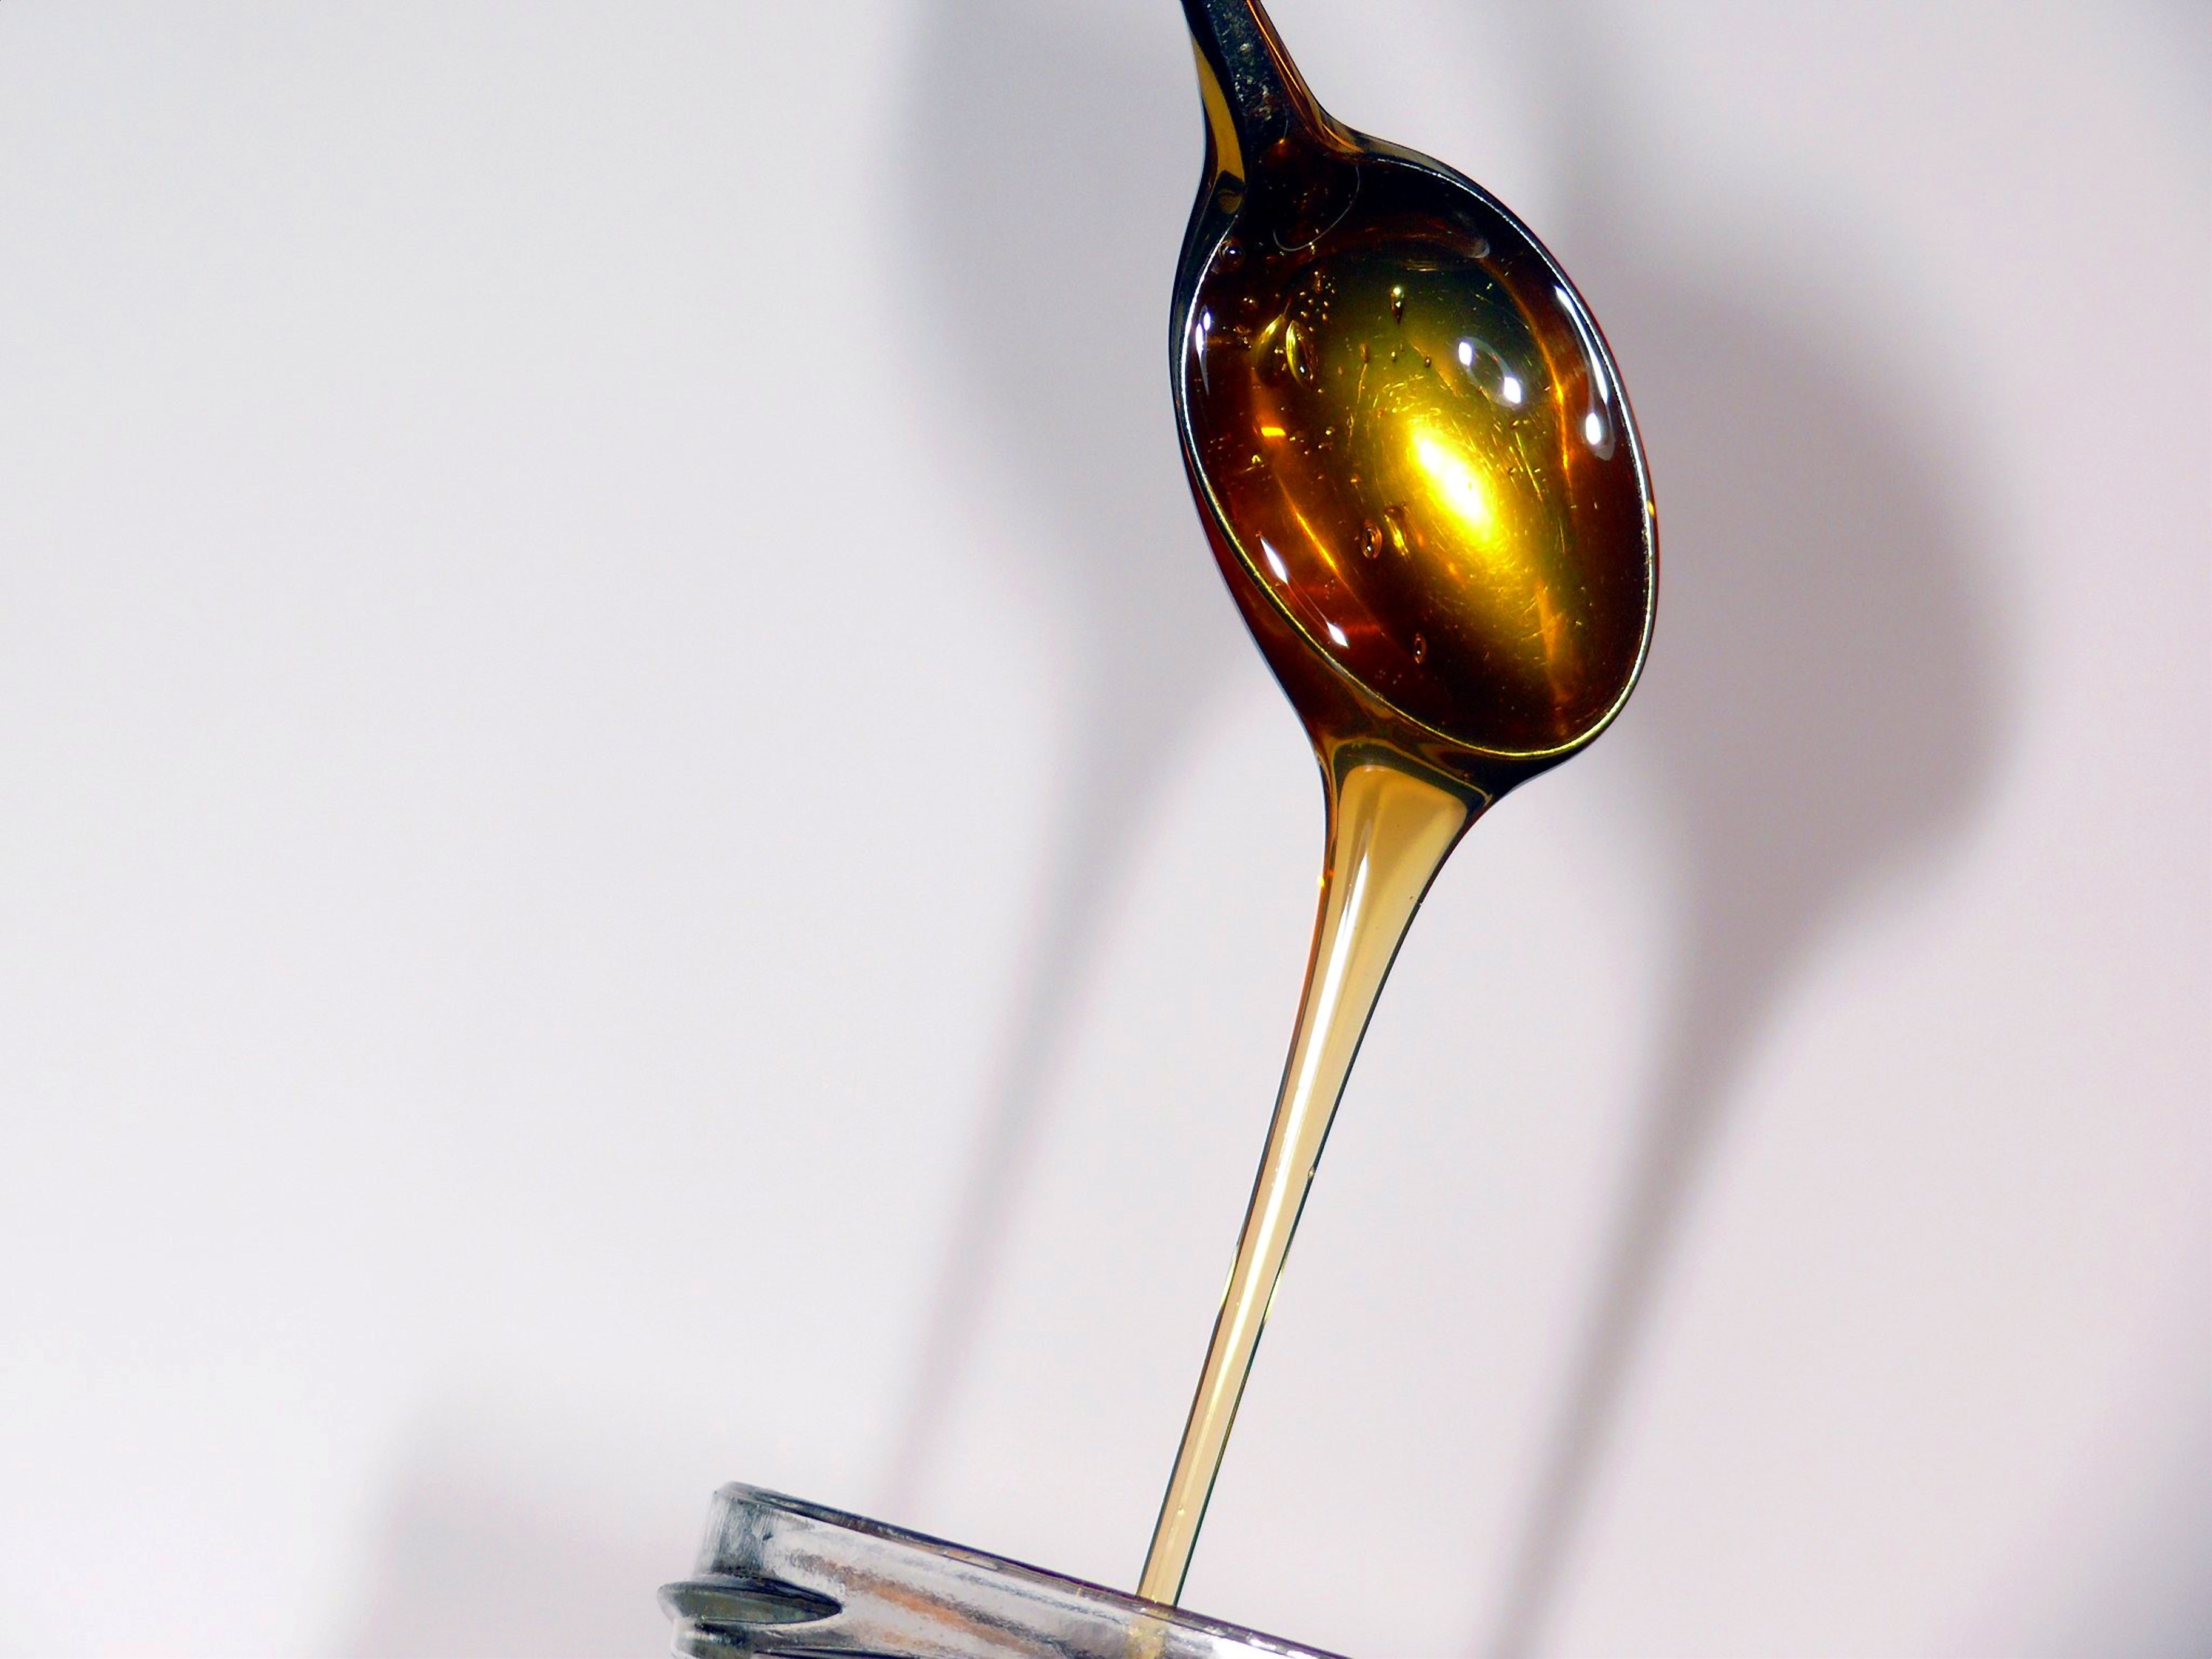
glass, honey, food, produce, yellow, nectar, honeyed, honey dipper, honey jar